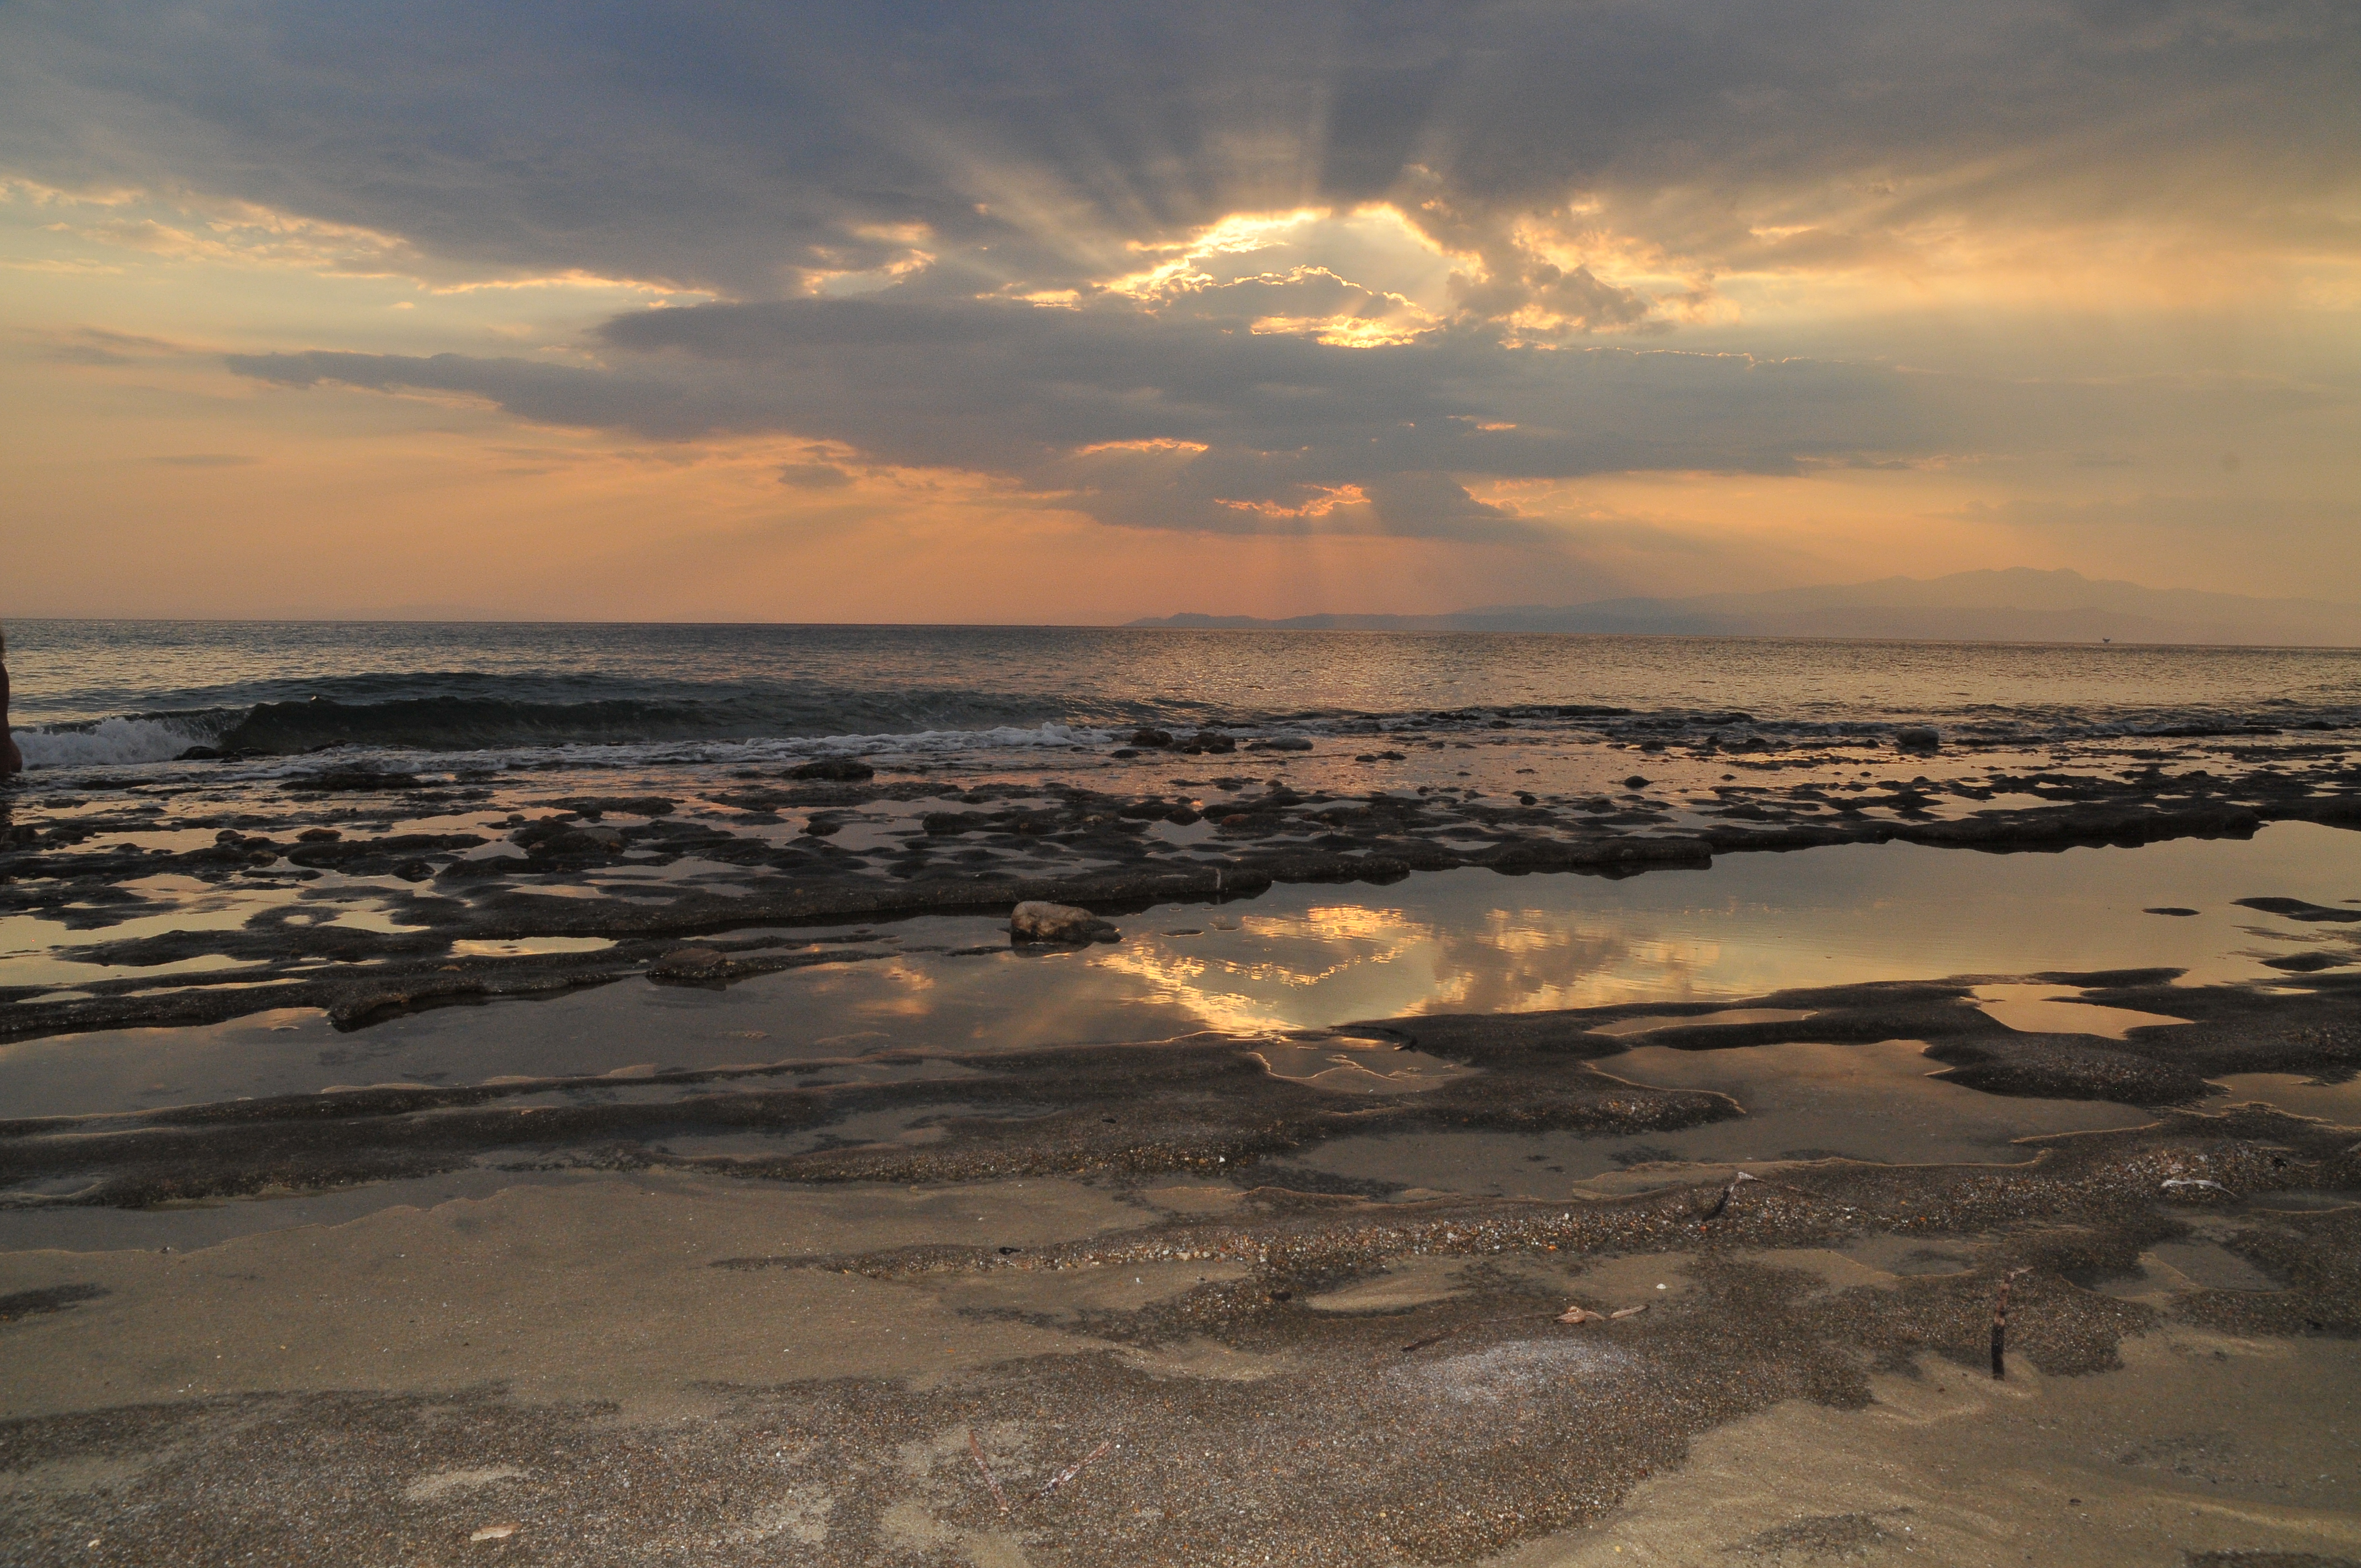
sunset, sky, sea, horizon, shore, ocean, evening, mudflat, water, cloud, morning, calm, coast, beach, dusk, sunlight, landscape, sunrise, tide, afterglow, dawn, sand, wave, cumulus